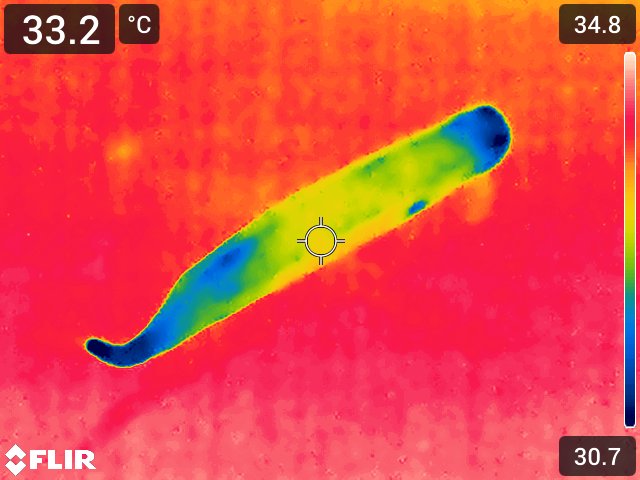
Maturity: over_matured